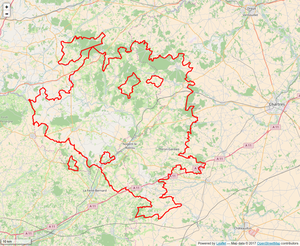
Périmètre du PNR du Perche.
Le parc naturel régional du Perche est un parc naturel régional français créé en 1998. Il représente une partie seulement de la région naturelle du Perche. Il s'étend sur 194 114 hectares et deux départements : l'Orne à l'ouest et l'Eure-et-Loir à l'est. 88 communes sont adhérentes à la charte du parc, soit 78 920 habitants. Il est actuellement présidé par Jean-Michel Bouvier et dirigé par Denis Guillemin.